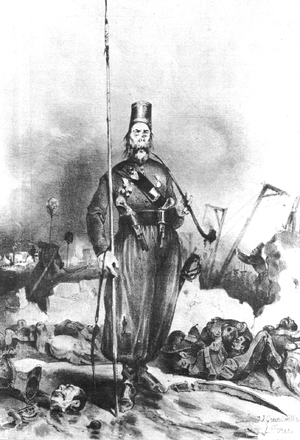
Horace François Bastien Sébastiani, comte de La Porta et de l'Empire, né le 17 novembre 1772 à La Porta dans l'actuelle Haute-Corse et mort le 20 juillet 1851 à Paris, est un militaire, diplomate et homme politique français.
Frédéric François Chopin est un compositeur et pianiste virtuose d'ascendance franco-polonaise, né en 1810 à Żelazowa Wola, sur le territoire du duché de Varsovie, et mort en 1849 à Paris.
Les relations franco-polonaises désignent les liens, échanges, confrontations, collaborations et rencontres, d’ordre économique, diplomatique, et culturel, qu’ont entretenus hier et entretiennent aujourd’hui la Pologne et la France. Ces relations ont une histoire millénaire, puisque les premiers contacts entre des personnalités publiques relevés dans l'histoire commune des deux pays, remontent au XIᵉ siècle.